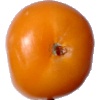
Label: Tomato Yellow 1